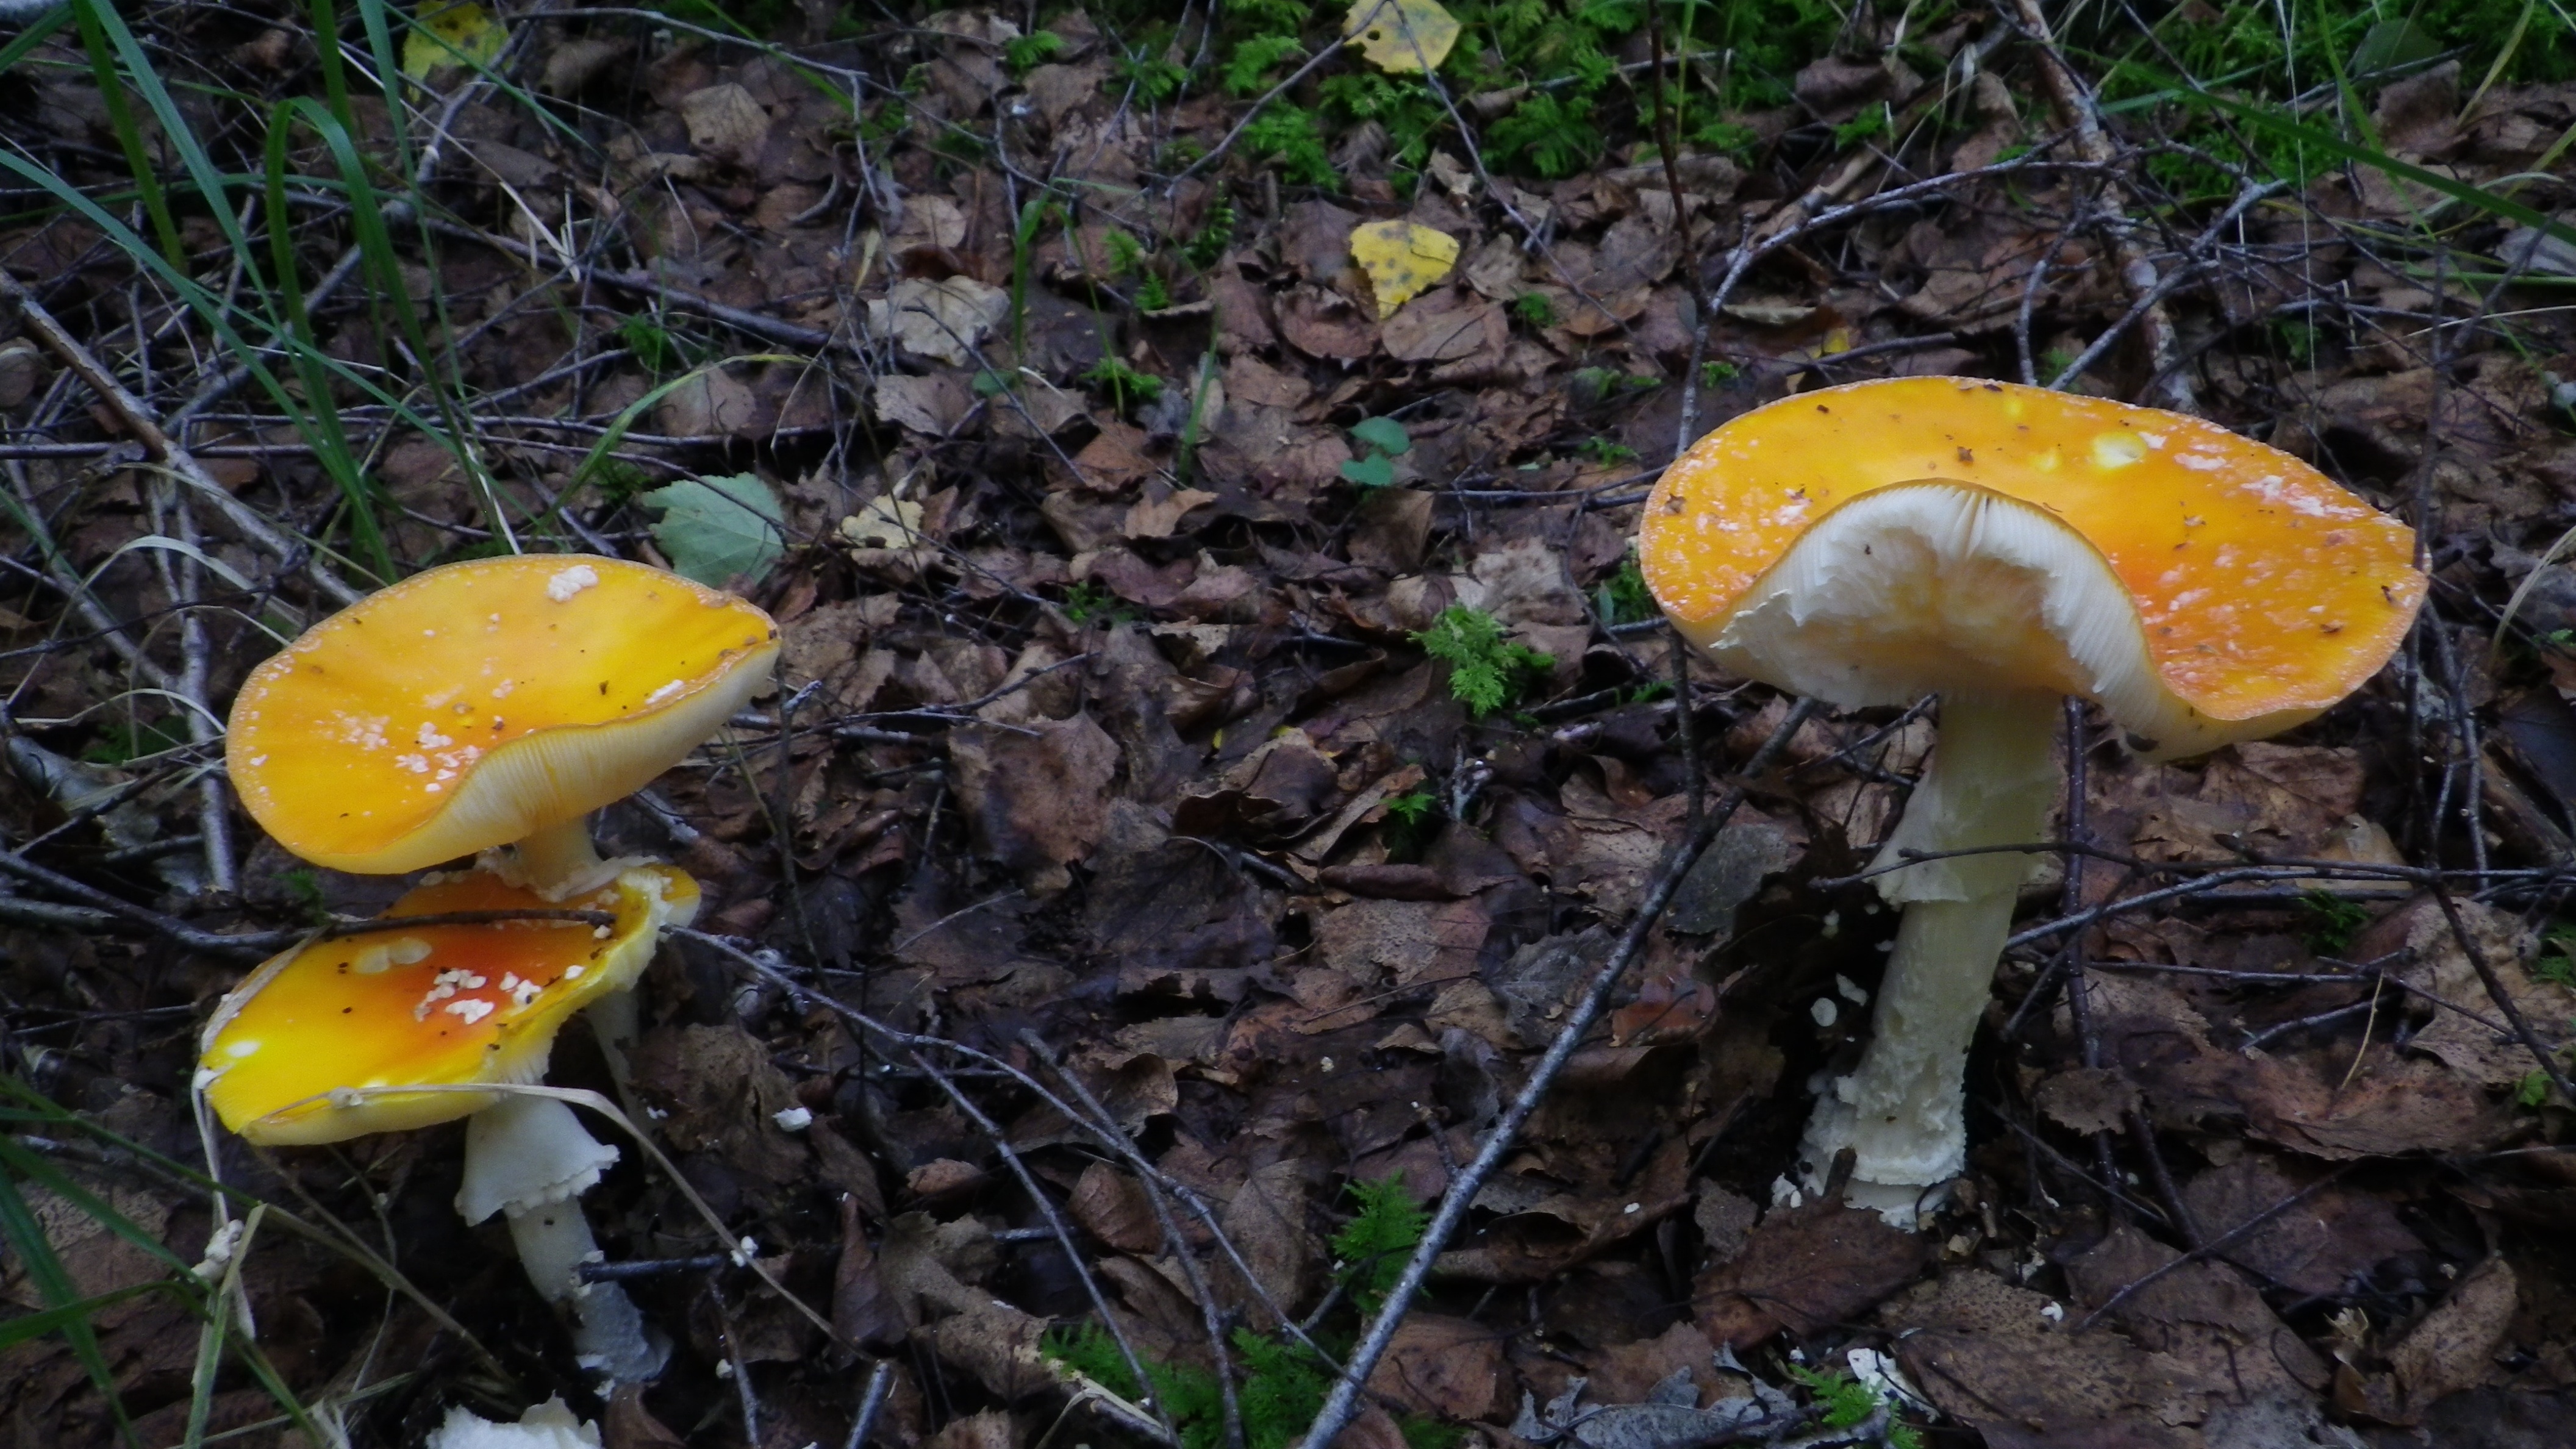
forest, mushroom, fungus, mushrooms, woodland, agaric, bolete, agaricus, matsutake, moss fliegenpliz, edible mushroom, medicinal mushroom, agaricomycetes, agaricaceae, penny bun